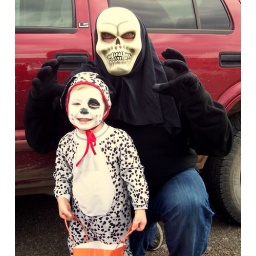
Totally cute kid. And then there's Yrs. Truly, in stereotypical black metal pose. Geesh.